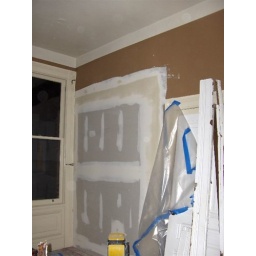
After the wall was moved to make room for the shower in the bathroom next door.